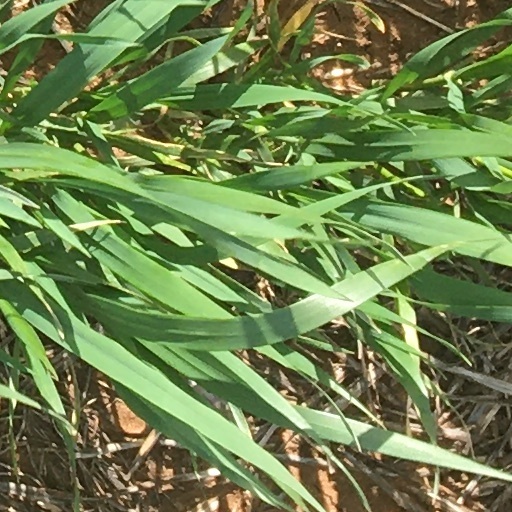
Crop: wheat